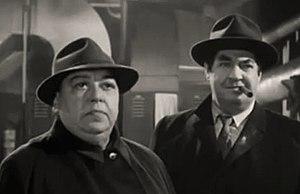
Stanley Adams est un acteur et scénariste américain, né le 7 avril 1915 à New York, mort le 27 avril 1977 à Santa Monica.